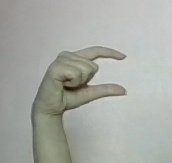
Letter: dal